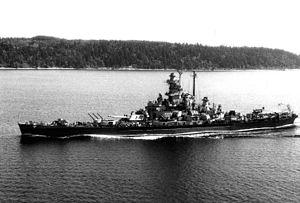
Le cuirassé est un type de navire de guerre apparu à partir du milieu du XIXᵉ siècle, dont le blindage constituait la première caractéristique, et dont l'artillerie principale était composée de pièces d'artillerie les plus puissantes du moment. Au début du XXᵉ siècle, apparut une variante des cuirassés, le croiseur de bataille, avec une artillerie et un déplacement à peine inférieurs à ceux des cuirassés, mais avec un blindage plus léger, et une plus grande vitesse. Les cuirassés les plus modernes de la Seconde Guerre mondiale ont été une synthèse de ces deux types, avant d'être supplantés par les porte-avions d'attaque.